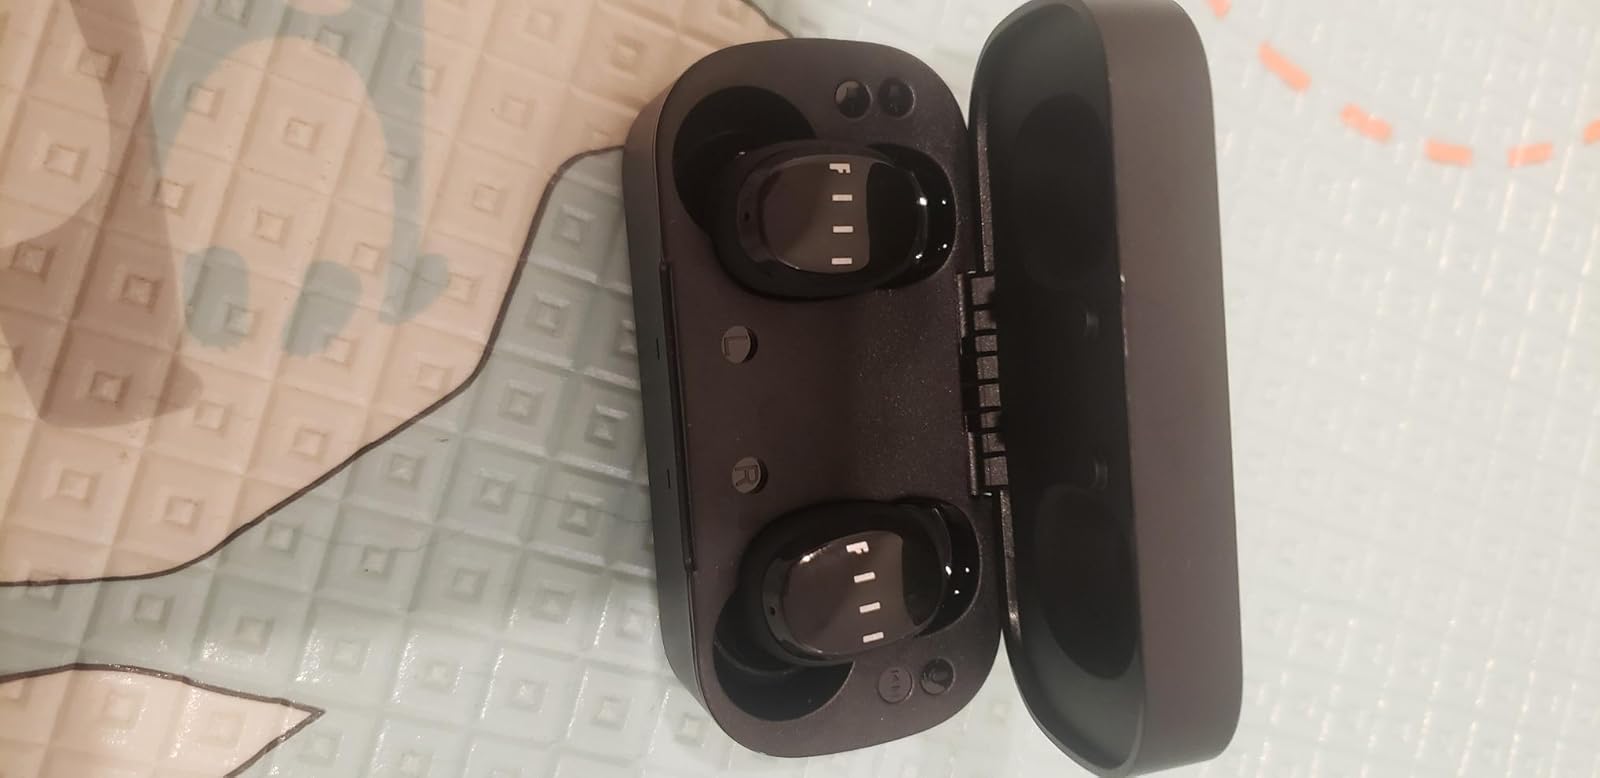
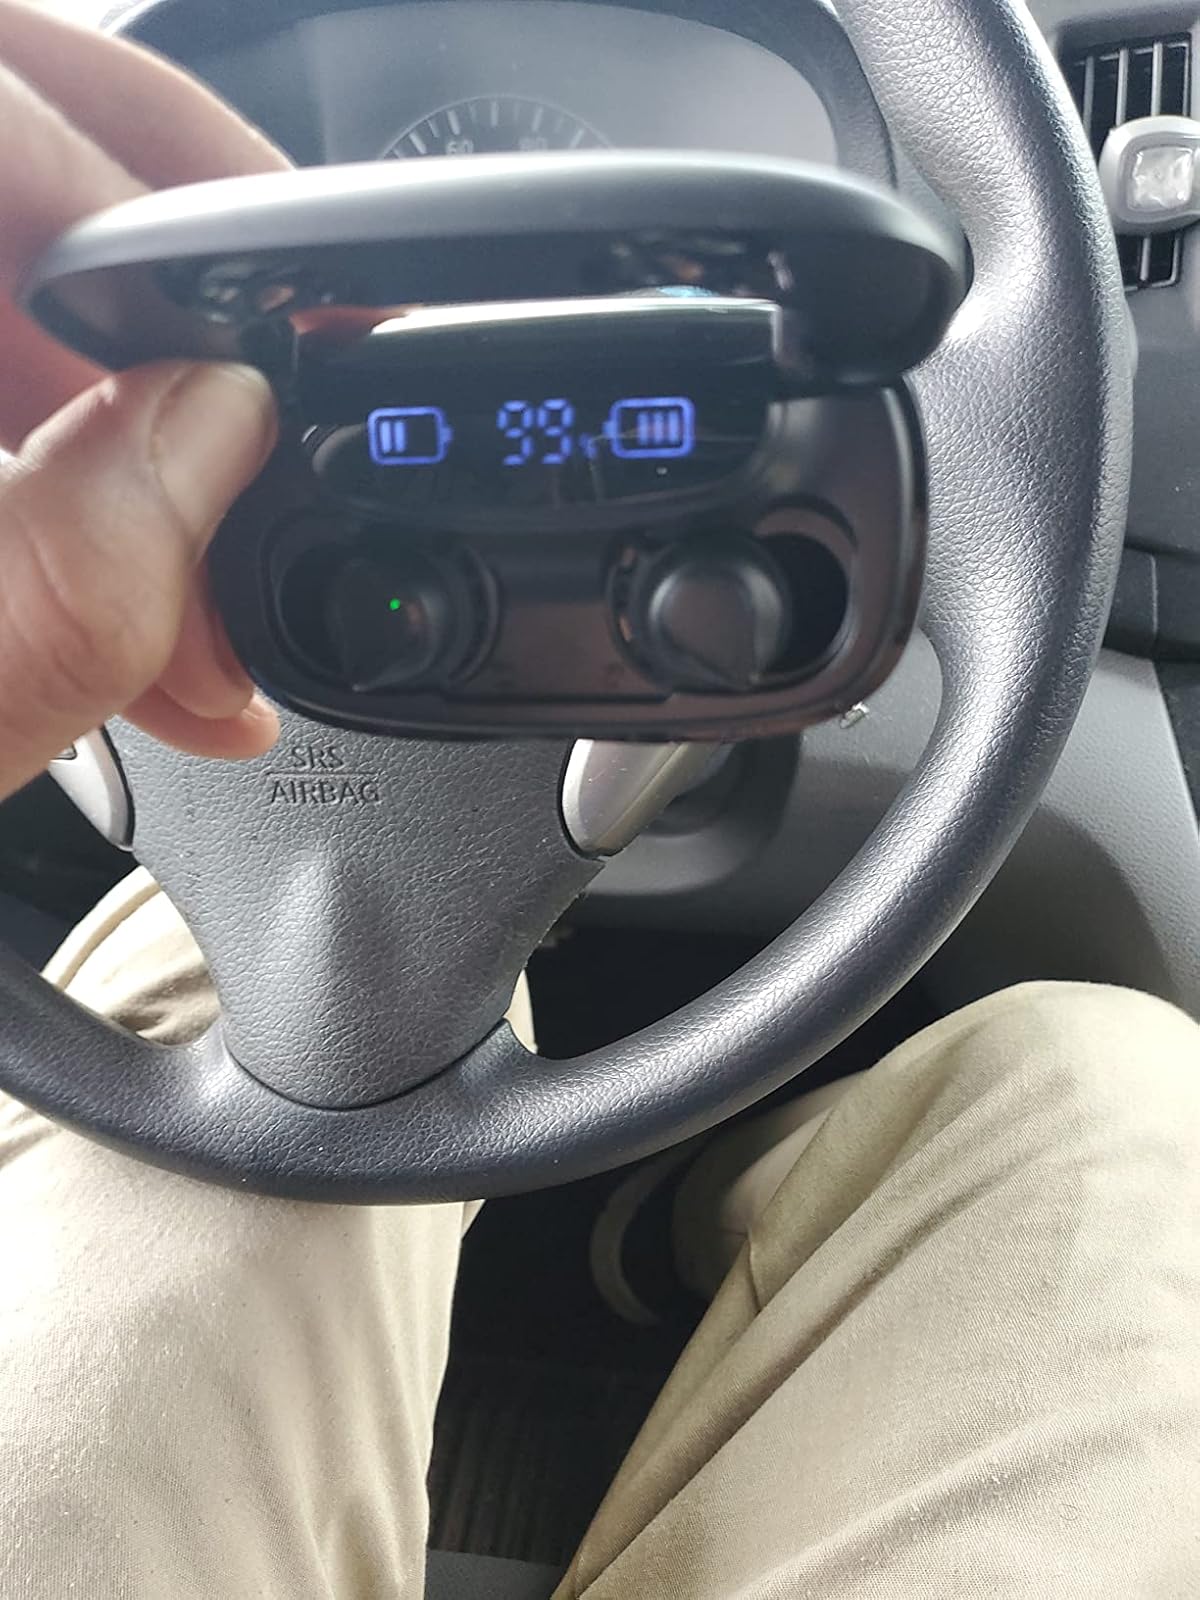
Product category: earbuds
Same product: no